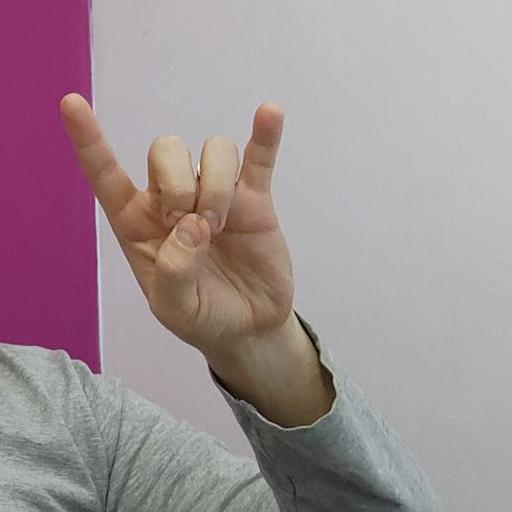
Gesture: rock